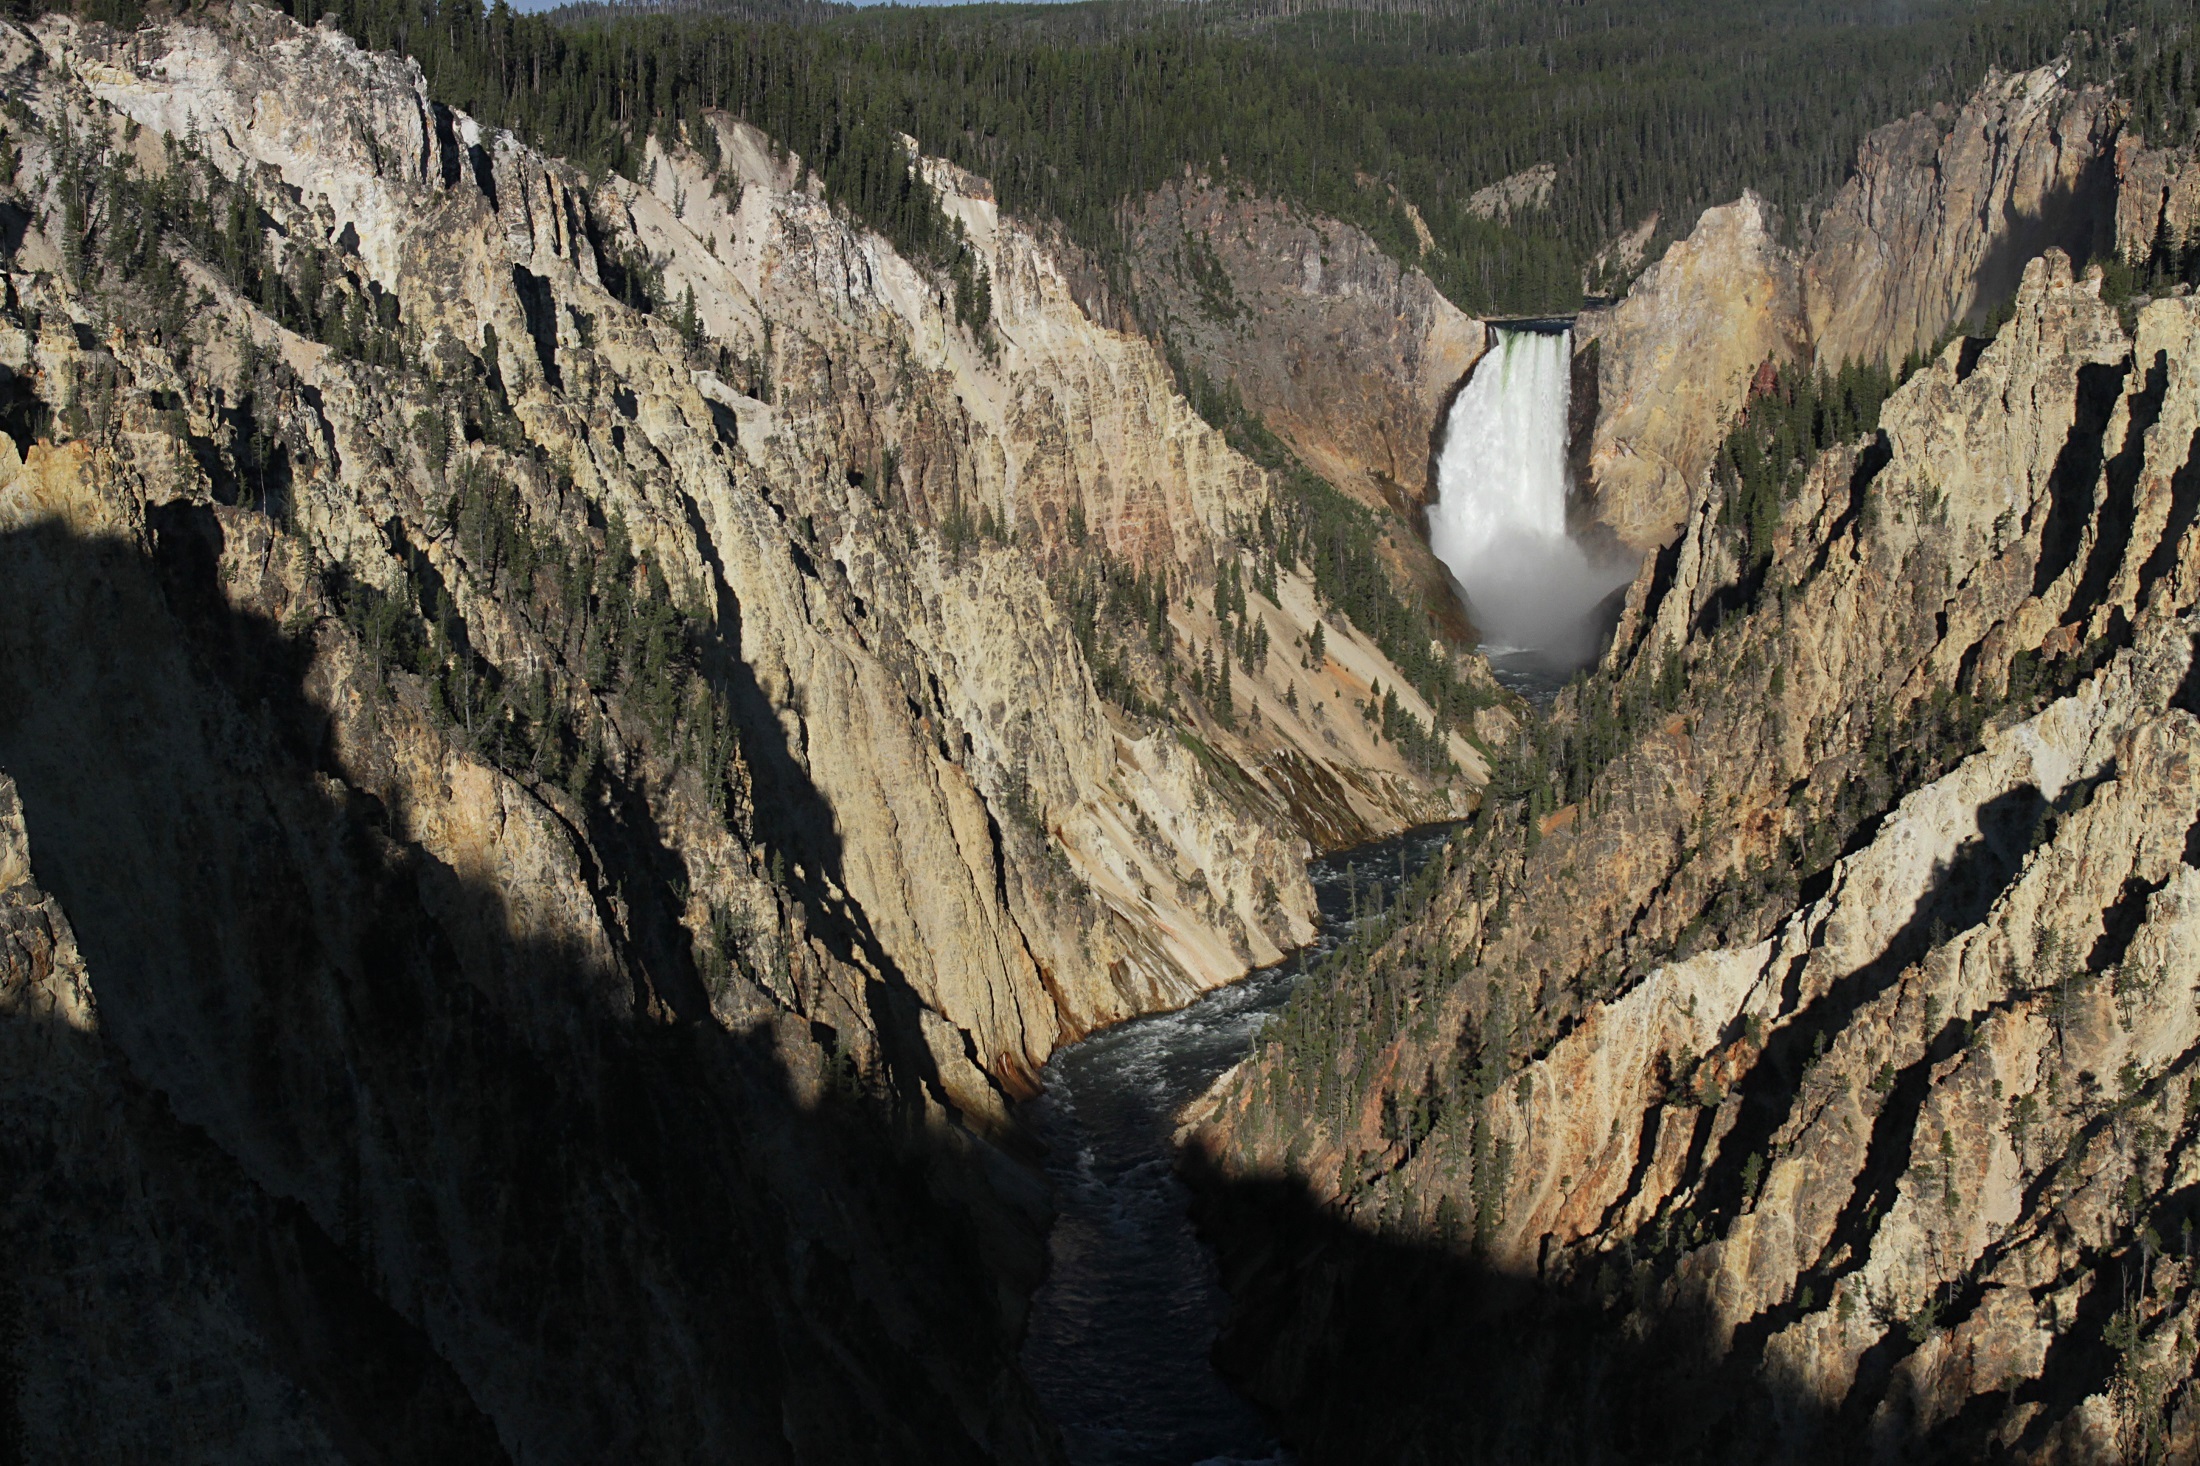
landscape, water, rock, waterfall, wilderness, mountain, river, formation, cliff, scenic, usa, rugged, canyon, extreme sport, terrain, national park, ridge, outdoors, geology, wyoming, landform, lower yellowstone falls, geographical feature, geological phenomenon